Antarmanko Yatra

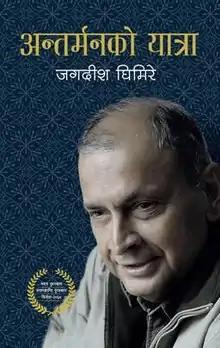
Cover page of the book

Antarmanko Yatra is an autobiography written by Jagadish Ghimire. This book won the Madan Puraskar in 2064 B.S. (2007).